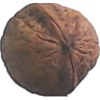
Label: Walnut 1